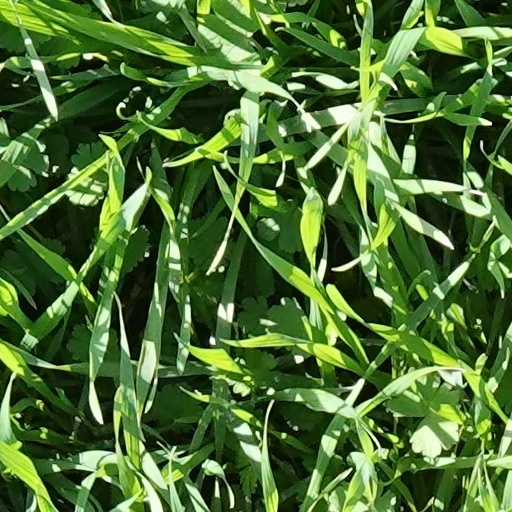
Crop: wheat